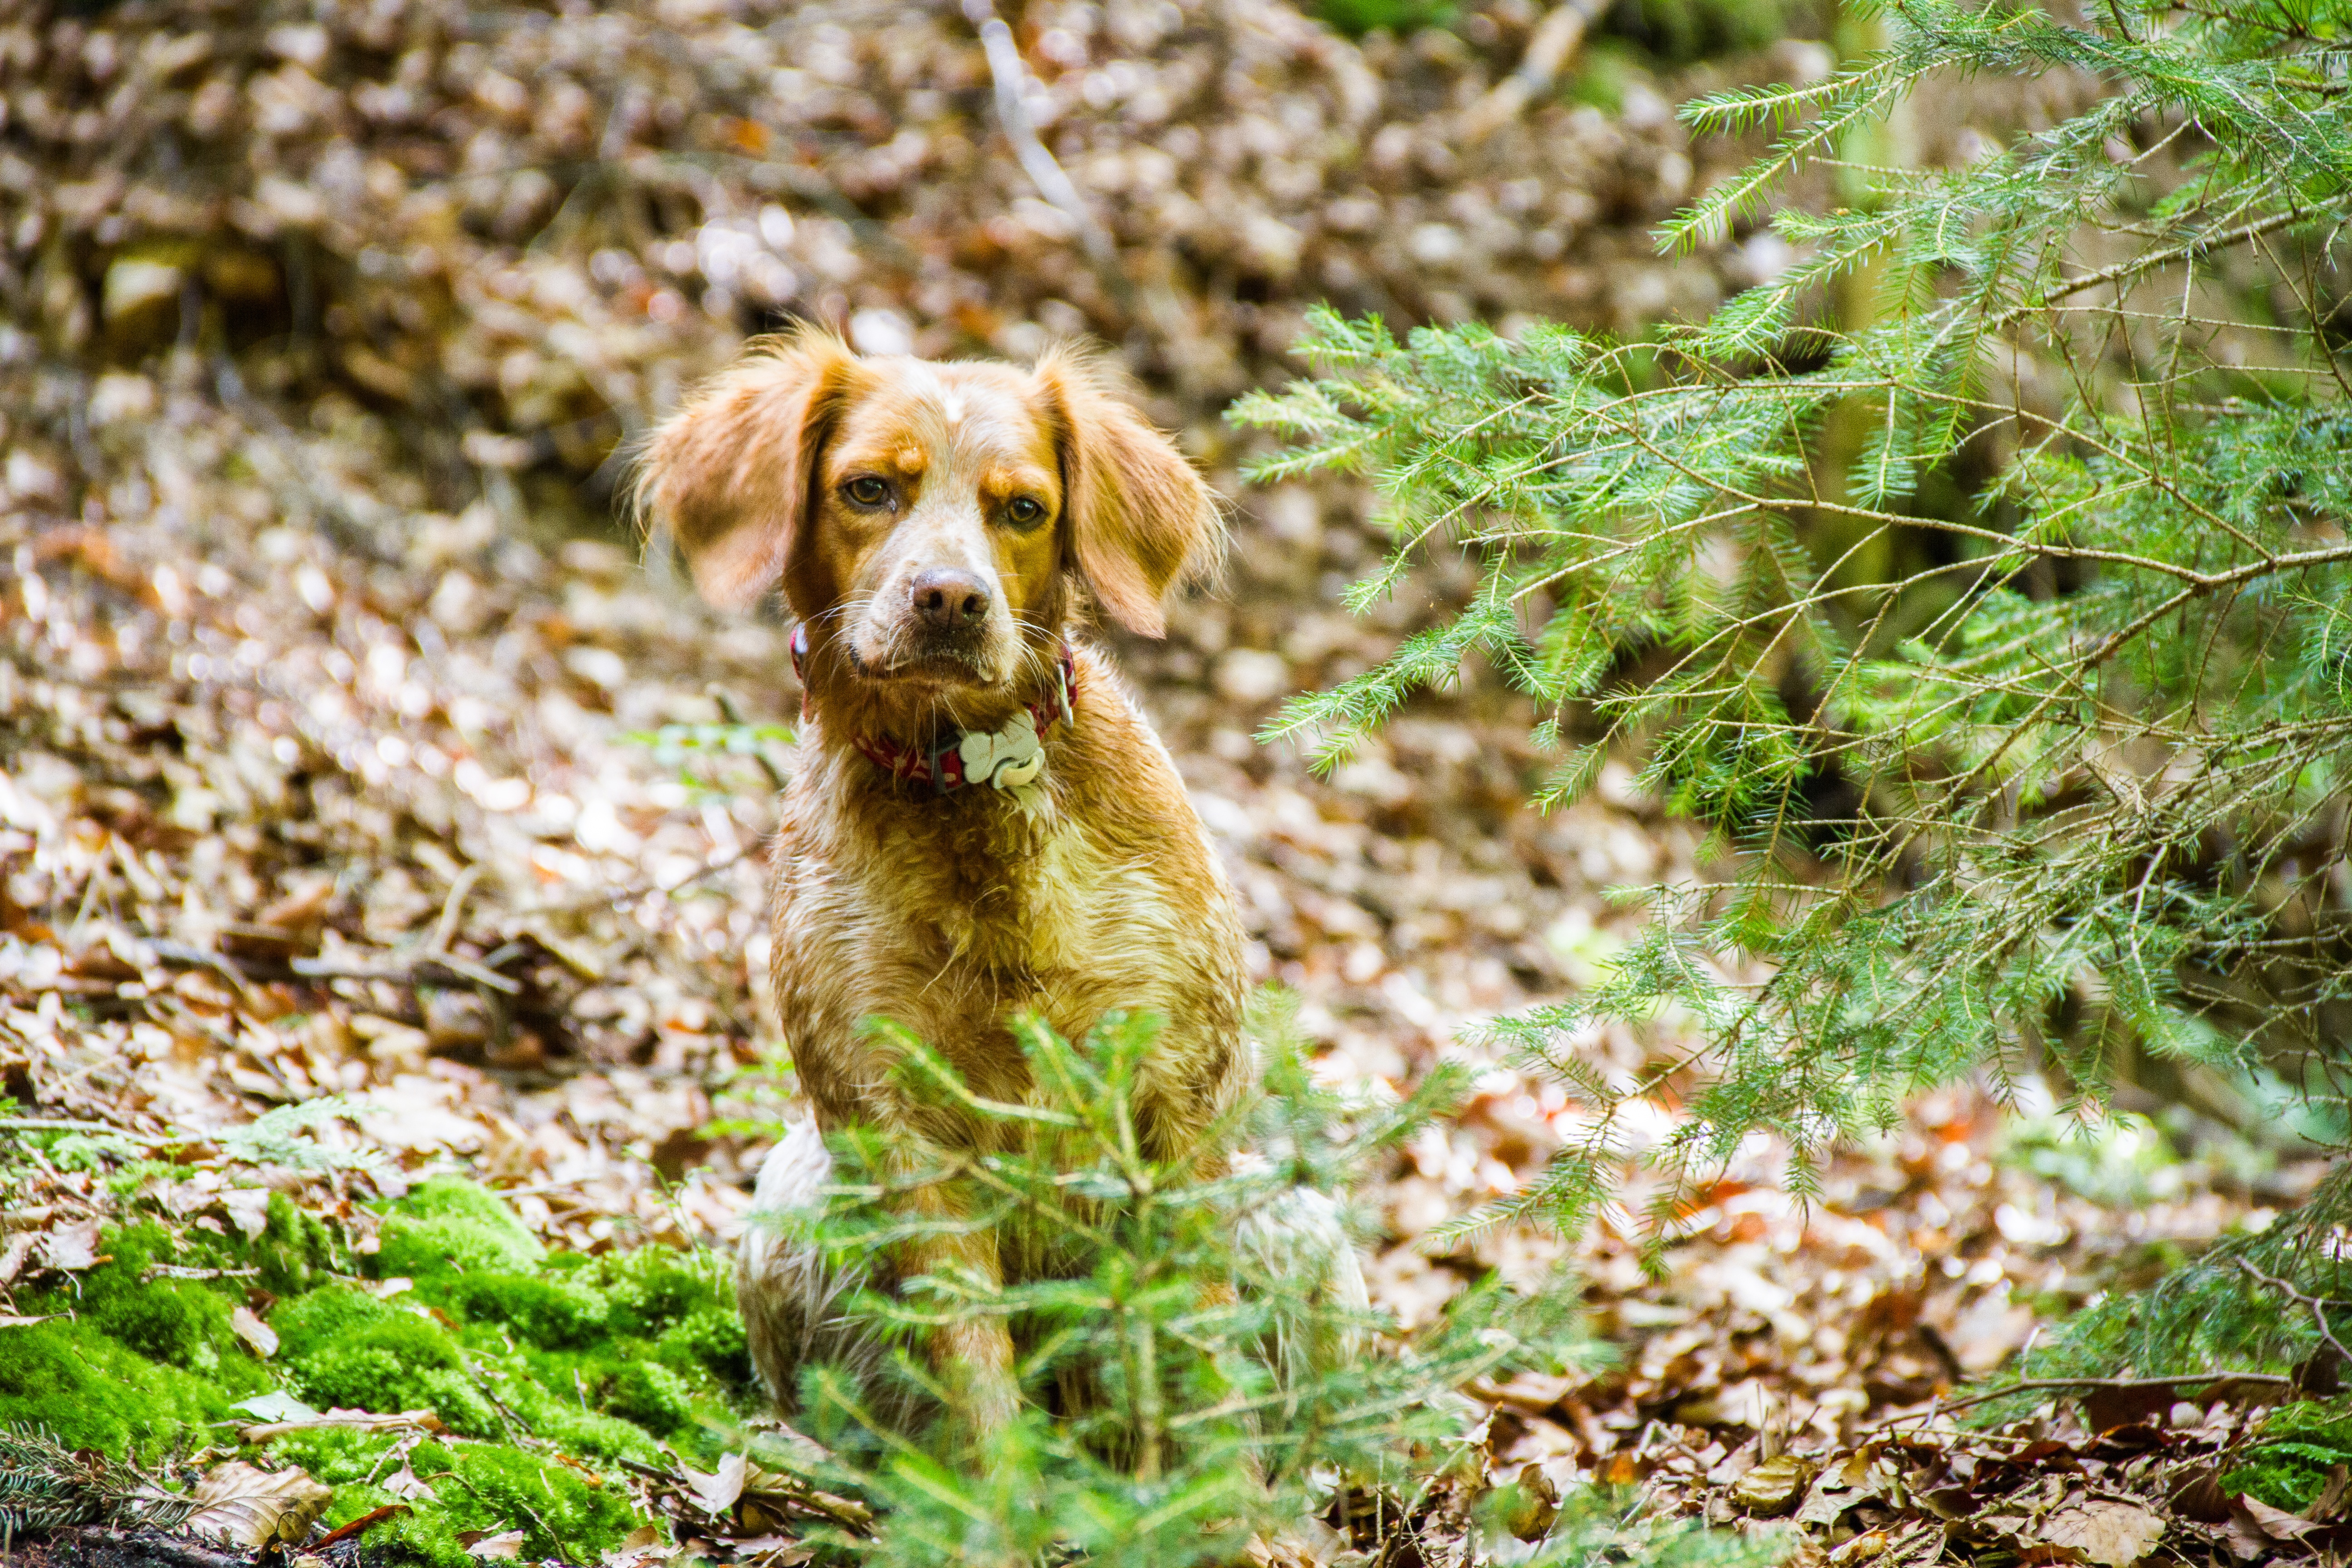
grass, puppy, dog, mammal, fauna, vertebrate, woodland, setter, dog like mammal